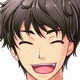
Portrait style: Anime Portrait